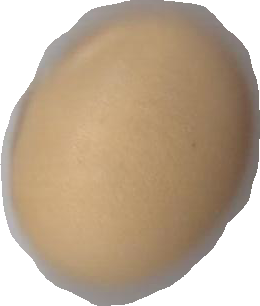
Variety: Dega